Ed Husic

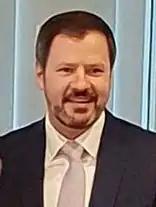
Husic in 2019

Edham Nurredin "Ed" Husic (born 3 February 1970) is an Australian politician. Husic is a member of the Australian House of Representatives, elected to represent the seat of Chifley in western Sydney for the Australian Labor Party at the 2010 federal election. He served as Minister for Industry and Science in the first Albanese ministry between 2022 and 2025.